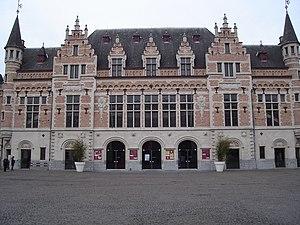
Cette page regroupe l'ensemble des monuments classés de la ville de Courtrai.
Courtrai est une ville de Belgique située en Région flamande, chef-lieu d'arrondissement en province de Flandre-Occidentale.